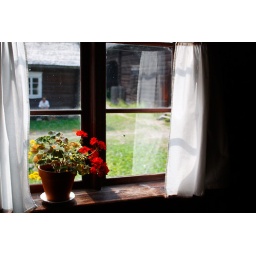
Red flower by the window